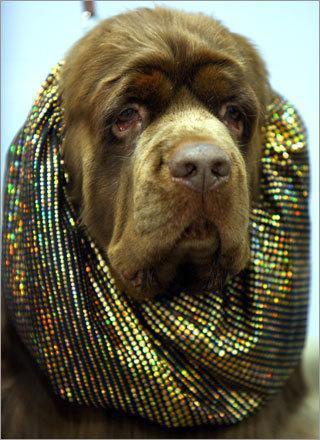
Sussex_spaniel